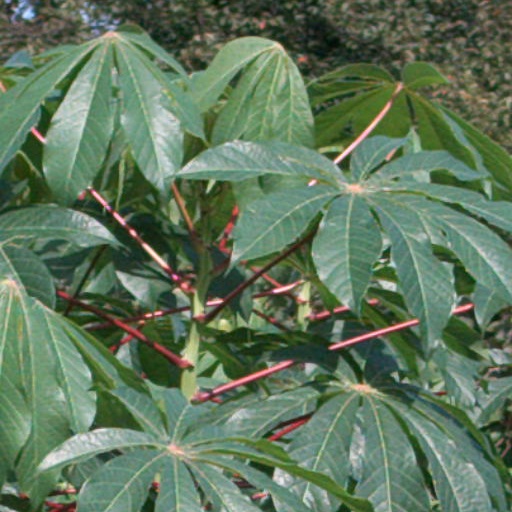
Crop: cassava